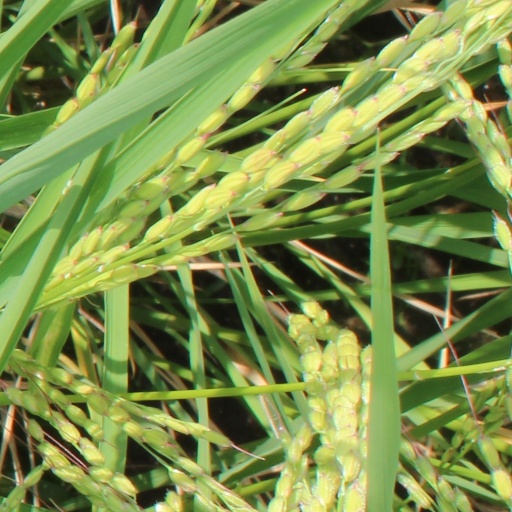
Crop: rice